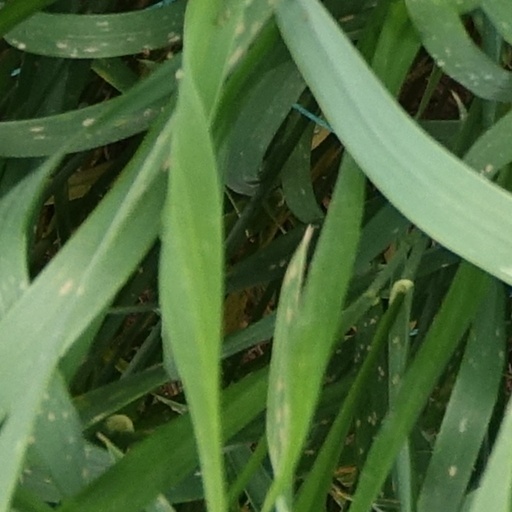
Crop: wheat